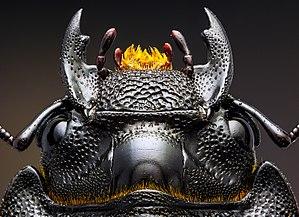
vue détaillée de la tête de la femelle de Dorcus parallelipipedus (vue de dessus) en macrophotographie
La petite biche est une espèce d'insectes coléoptères de la famille des Lucanidae.